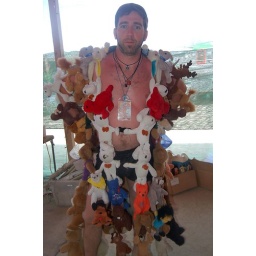
Volunteer at the Playa Information office in his floor length stuffed creature coat, Black Rock City, Nevada